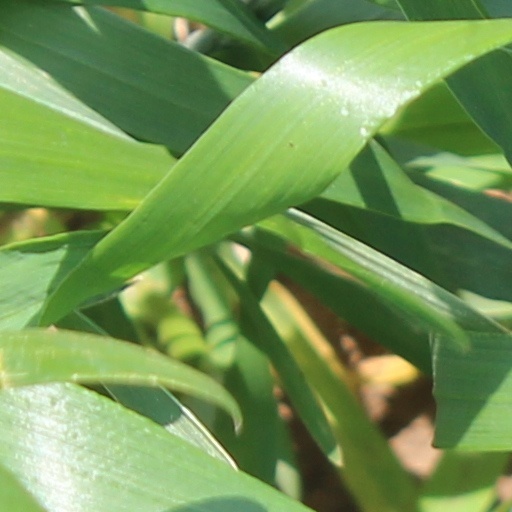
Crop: wheat